Zolitūde shopping centre roof collapse

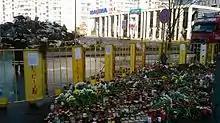
Candles and flowers in memory of the victims. The rubble can be seen in the background.

After the disaster, the Mayor of Riga Nils Ušakovs gave an order to inspect all building projects carried out by Re&Re.